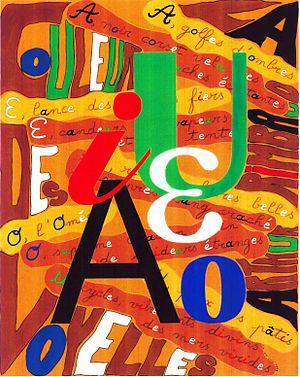
Poster - Illustration du poème Voyelles d'Arthur Rimbaud Category:Collage